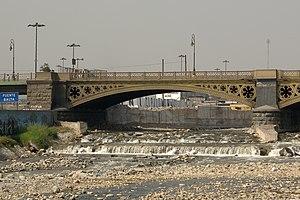
L'histoire de Lima commence vers 100 à 650 lorsque le territoire de l'actuelle capitale du Pérou, était habité par divers groupes amérindiens, bien avant l'arrivée de l'Empire Inca dans la région. Cette civilisation appelée culture Lima se développa dans les vallées des rivières Chillón, Rímac et Lurín. Les populations étaient regroupées sous différentes seigneuries régionales, parmi lesquelles la seigneurie d'Ichma. La vallée de ces 3 rivières et ses environs a été occupée par une série implantations et de complexes bâtis de différentes époques construits en adobe, boue et pierre associés au système d'irrigation des vallées; à ce jour, il y a environ 500 de ces restes sous forme de pyramides, de plates-formes et plus, dispersés dans toute la ville. Le temple de Pachacamac dans la vallée du Lurín est le temple le plus important laissé par ces civilisations.